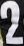
Number: 2